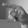
ASL letter: P